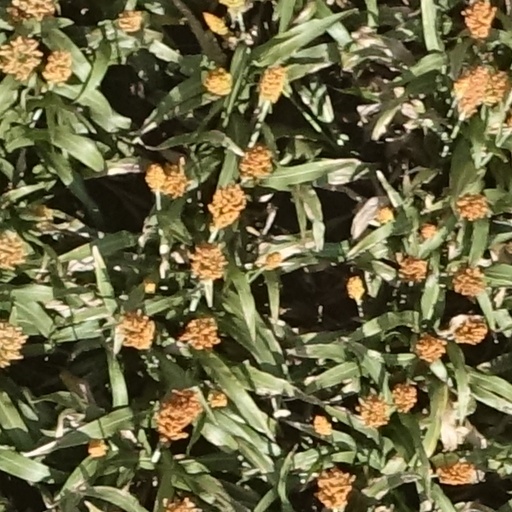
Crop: sorghum